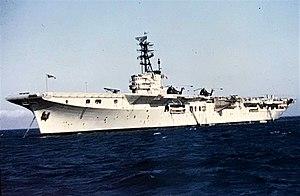
L'Arromanches en 1961 dans la mer méditerranée